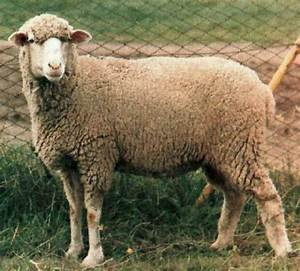
Label: pecora